64th (2nd Staffordshire) Regiment of Foot

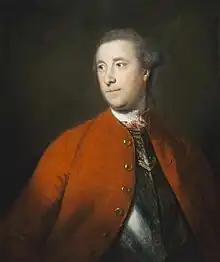
Major-General John Barrington, first colonel of the regiment, by Sir Joshua Reynolds

The formation of the 64th Foot was prompted by the expansion of the army as a result of the commencement of the Seven Years' War. On 25 August 1756 it was ordered that a number of existing regiments should raise a second battalion; among those chosen was the 11th Regiment of Foot. The 2nd Battalion of the 11th Foot was raised at Southampton on 10 December 1756 before moving to Newcastle upon Tyne. On 21 April 1758 the War Office ordered that the 2nd battalions raised two years previously should become independent regiments in their own right and on that day the 2nd Battalion 11th Foot became the 64th Foot. Shortly after King George II ordered that the dates of seniority of the 64th Foot and the other regiments created on 21 April 1758 should be backdated to the date of their raising as 2nd battalions, therefore the date seniority of the 64th Foot became 1756. The first colonel of the regiment was the Honourable John Barrington and it was he who decided that the facings of the 64th Foot should be black.